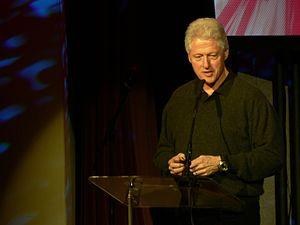
Les conférences TED sont une série de conférences organisées au niveau international par la fondation à but non lucratif nord-américaine The Sapling foundation. Elle a pour but, selon son slogan, « de diffuser des idées qui en valent la peine ».